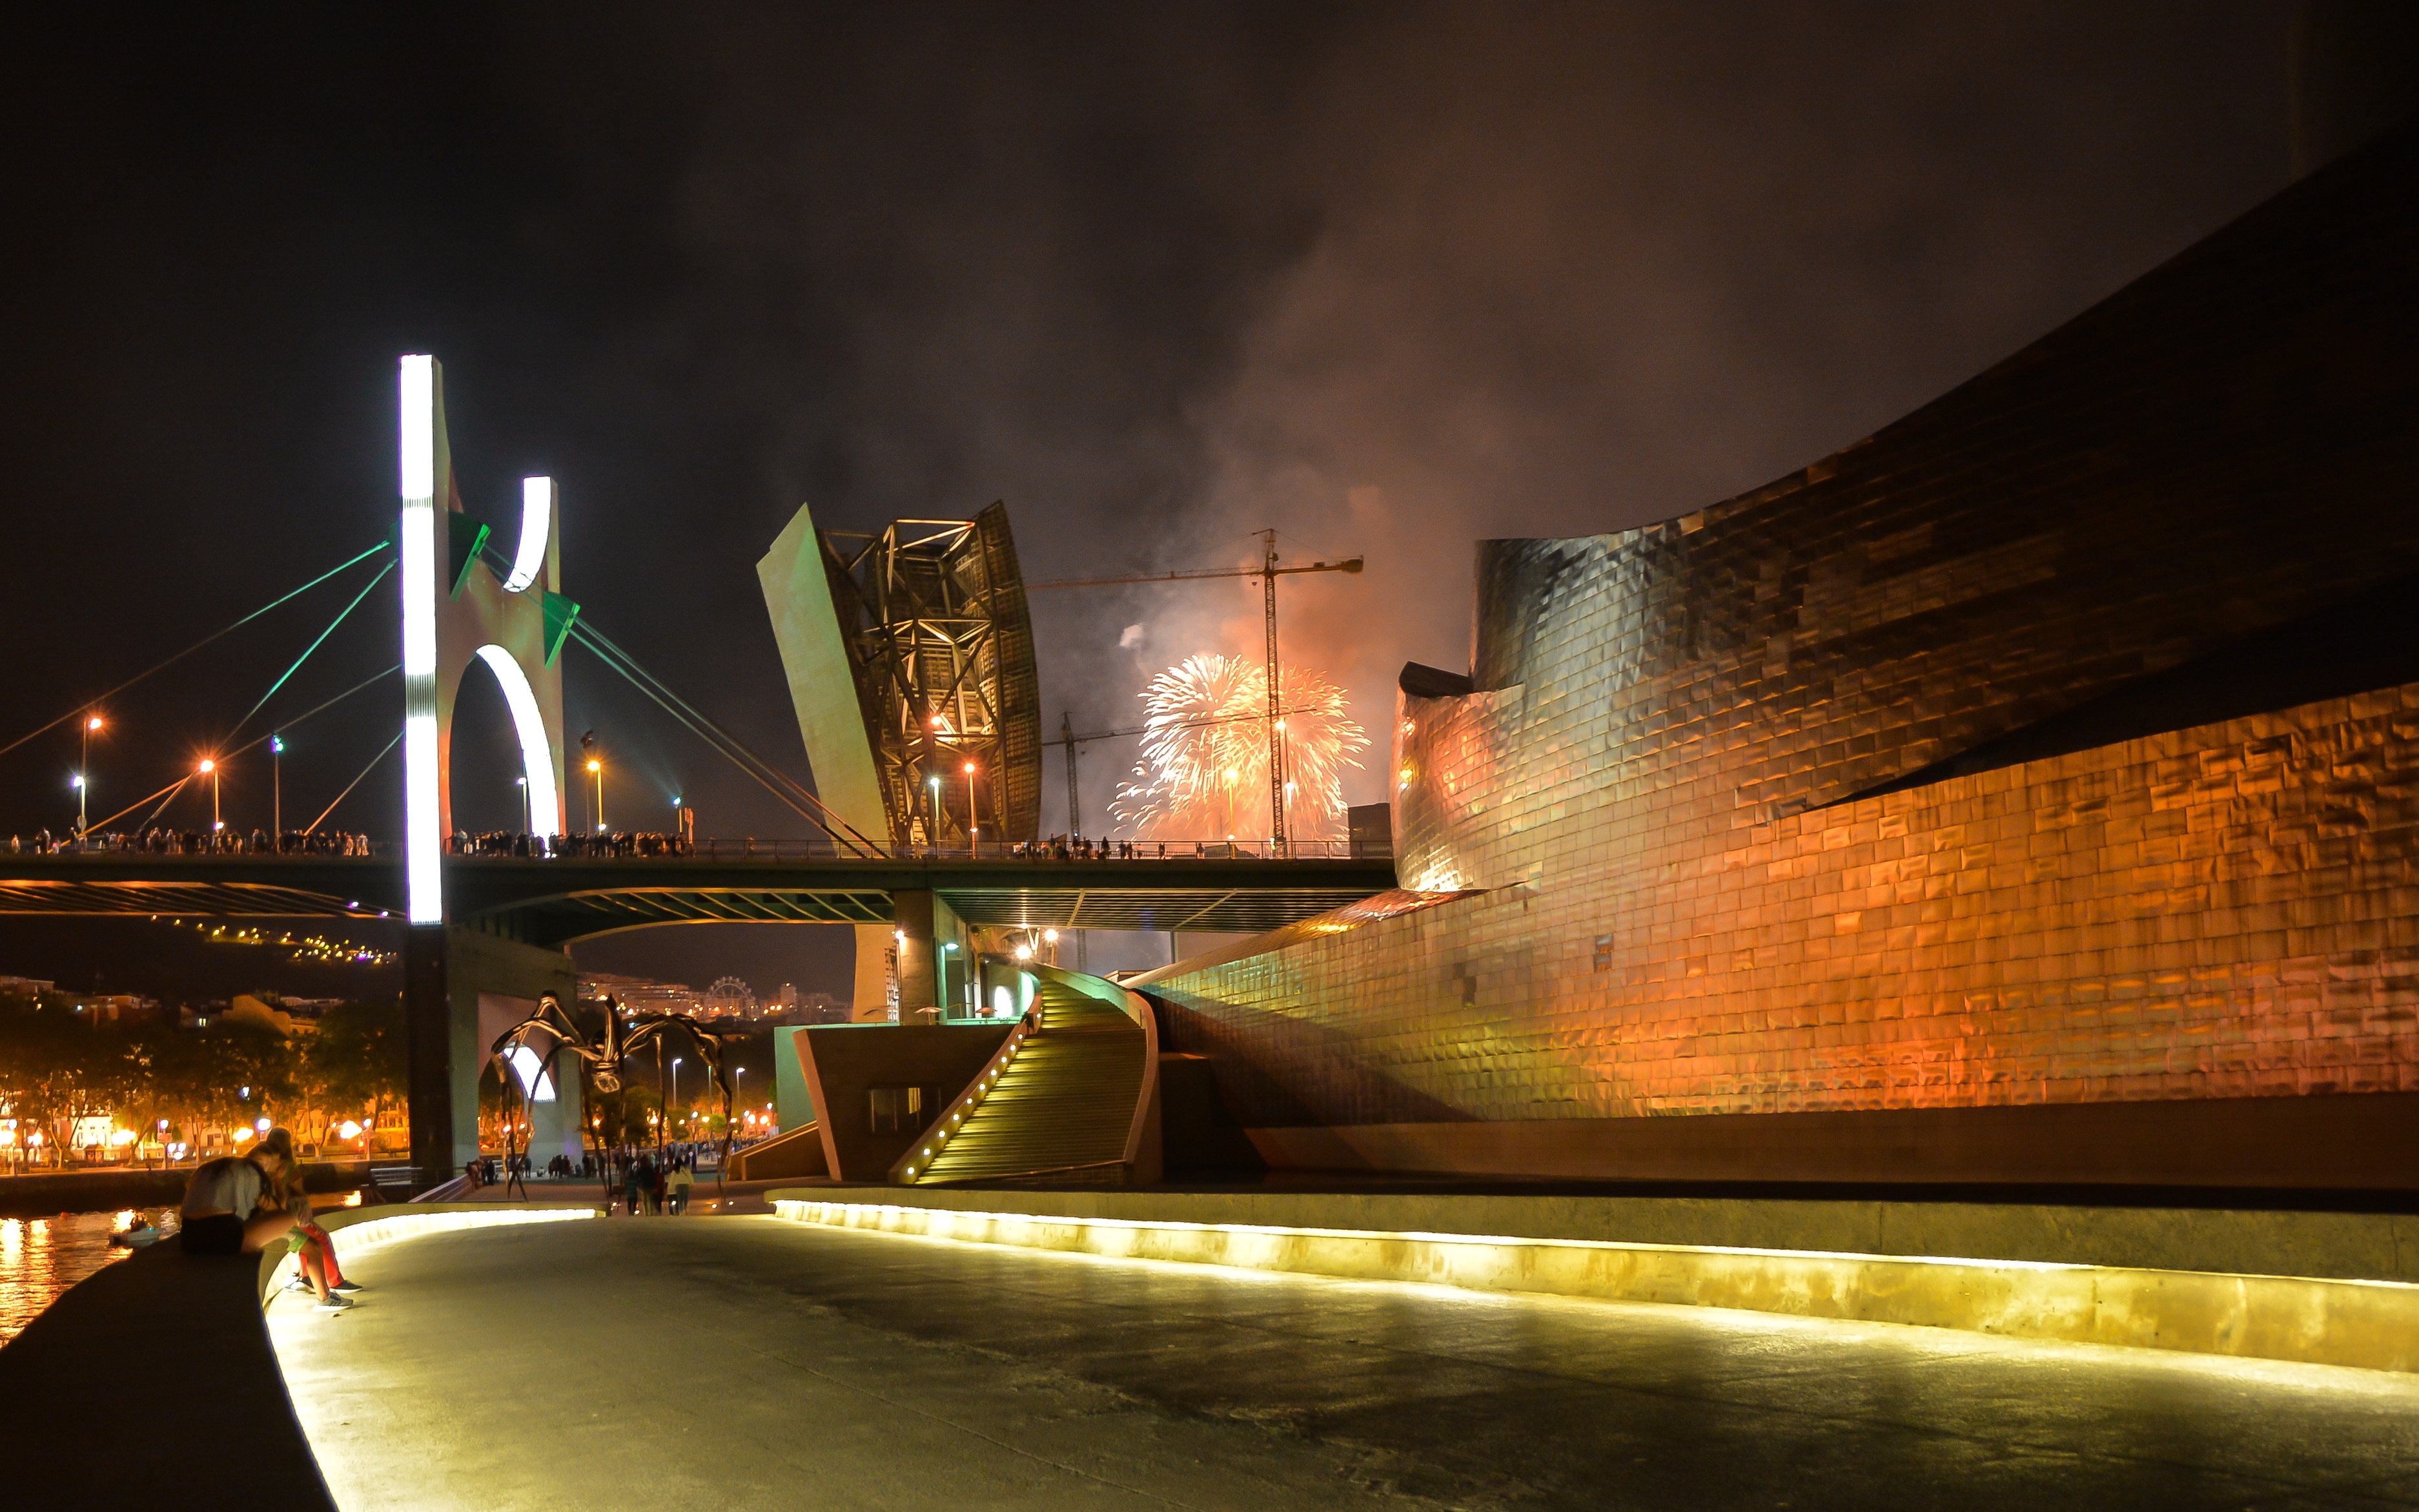
light, architecture, night, cityscape, travel, evening, reflection, museum, darkness, street light, lighting, spain, bilbao, guggenheim, urban area